Technical drawing tool

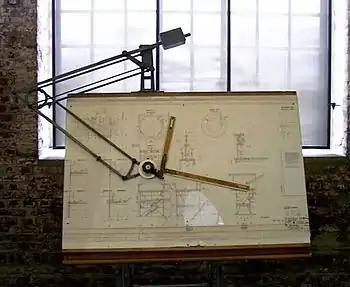
Right-handed parallelogram machine with a ballast.

A drafting machine is a device which is mounted to the drawing board. It has rulers whose angles can be precisely adjusted with a controlling mechanism.